2020–2022 Taal Volcano eruptions

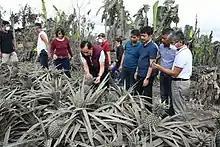
Agriculture Secretary William Dar inspecting ash-covered pineapple plants on January 18, 2020

The Department of Agriculture (DA) reported that the damage to crops caused by the eruption are estimated to be ($60.1 million), covering that includes 1,967 animals. Fisheries in the Taal Lake, consisting of about 6,000 fish cages to capture a total of 15,033 metric tons of fish, suffered losses of ($31.4 million). "Kapeng barako" and "Coffea liberica" crops, major products of Batangas and Cavite, have damages worth at least ($7.08 million) for 8,240 metric tons and of land. Pineapple plantations in the Cavite towns of Amadeo, Silang and General Trias lost 21,079 metric tons of pineapple worth ($10.4 million). Rice crops in of fields across Calabarzon were lost, amounting to ($109,985), while 5,329 metric tons of corn placed losses at ($1.7 million). The Philippine Crop Insurance Corporation reassured around 1,200 farmers and fishermen in Batangas that they are insured of a three-year zero-interest survival and recovery loan worth ($494.13) each, to be provided by the Mount Carmel Rural Bank. The DA plans to distribute materials and mechanisms for crop and livestock intervention worth ($3.1 million), which includes 5,000 coffea mother plants and 1,000 cocoa bean seedlings from the Bureau of Plant Industry, to 17 local government units in Batangas. The Philippine Carabao Center and National Dairy Authority delivered of corn silages and of rice straws, a total of of dietary fiber, to Batangas.